Passau

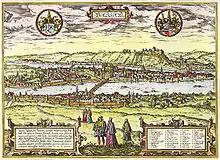
Passau

In the Treaty of Passau (1552), Archduke Ferdinand I, representing Emperor Charles V, secured the agreement of the Protestant princes to submit the religious question to a diet. This led to the Peace of Augsburg in 1555.